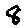
Label: 8